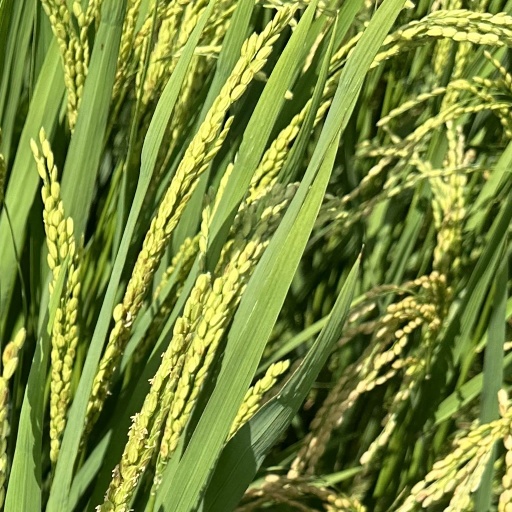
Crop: rice